Dolkun Isa

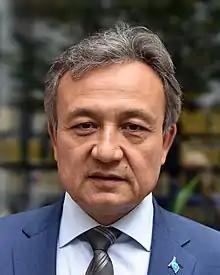
Dolkun Isa in 2022

Dolkun Isa (Uyghur: ; ; born 2 September 1967) is a Uyghur activist based in Germany, who has been designated as a terrorist by the Chinese Government since 2003. He is the 3rd and current president of the World Uyghur Congress, in office since 12 November 2017. He previously served as General Secretary and Chairman of the Executive Committee of the congress, respectively, and has spoken on behalf of the rights of the Uyghurs which make up the majority population in that region. He has also presented Uyghur human rights issues to the UN Human Rights Council, European Parliament, European governments and international human rights organizations.